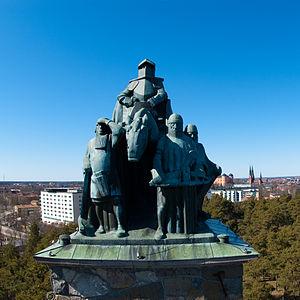
Cet article recense les statues équestres en Suède.